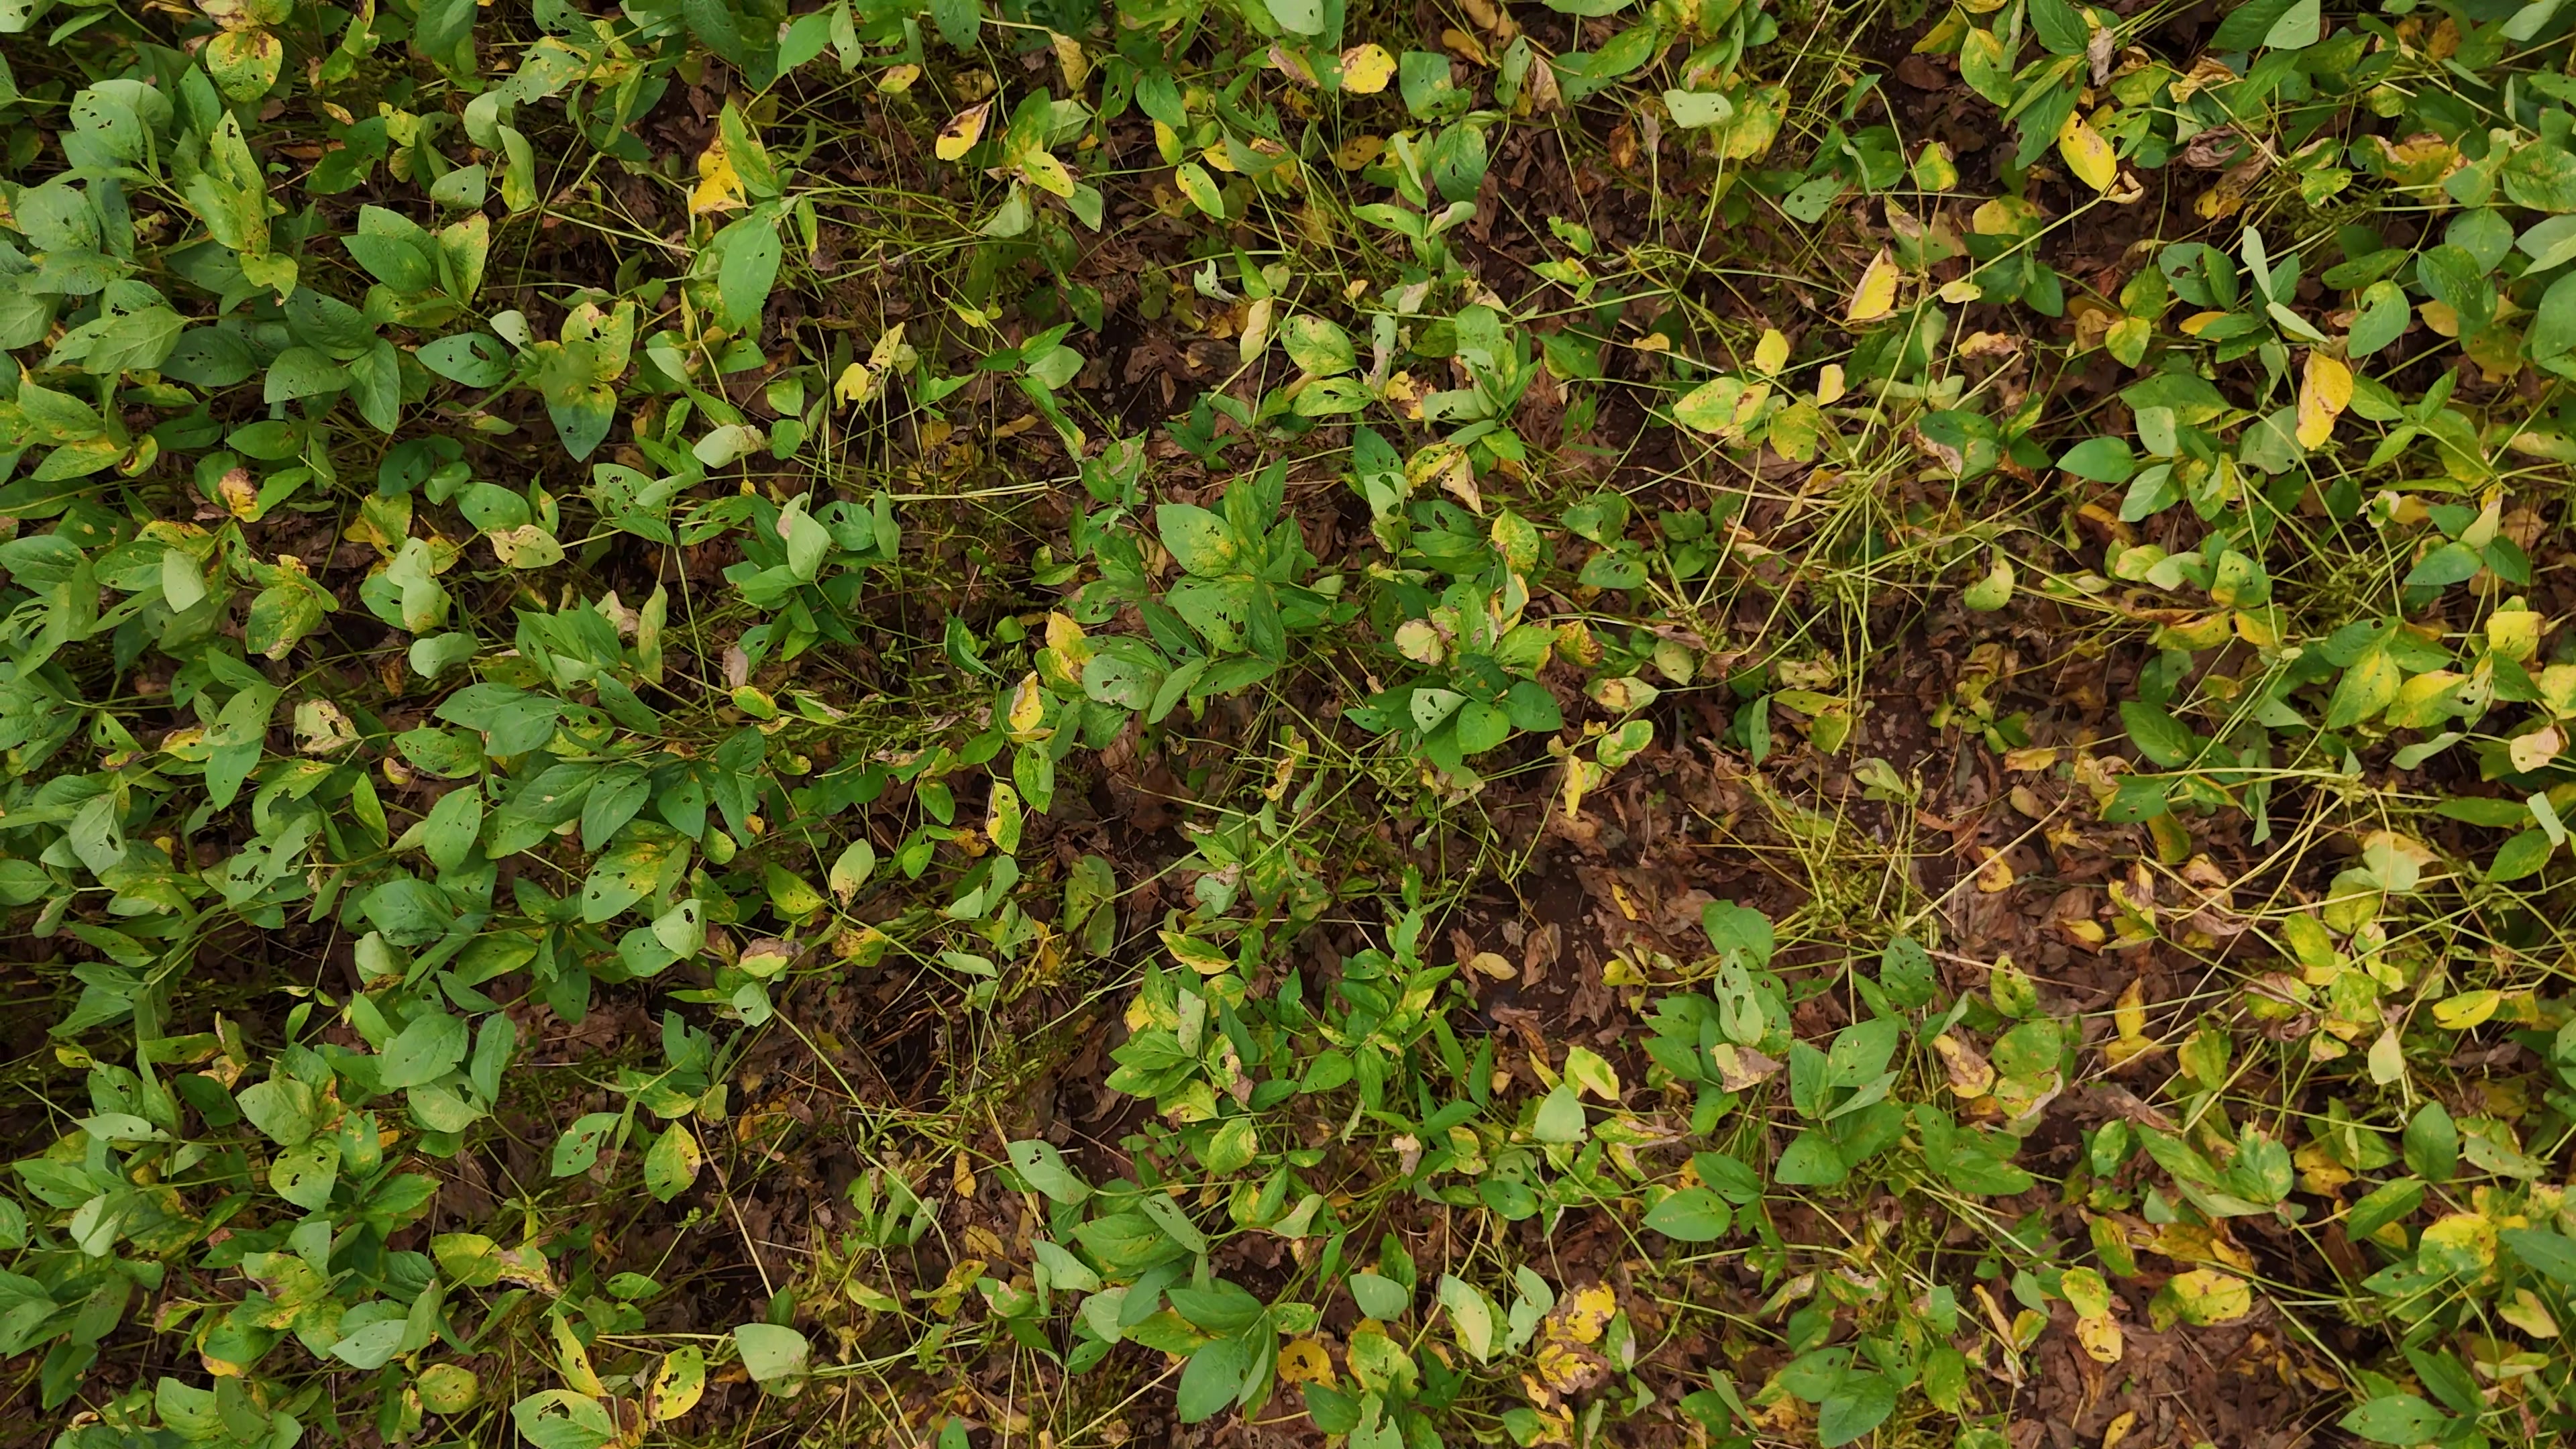
Label: Rust